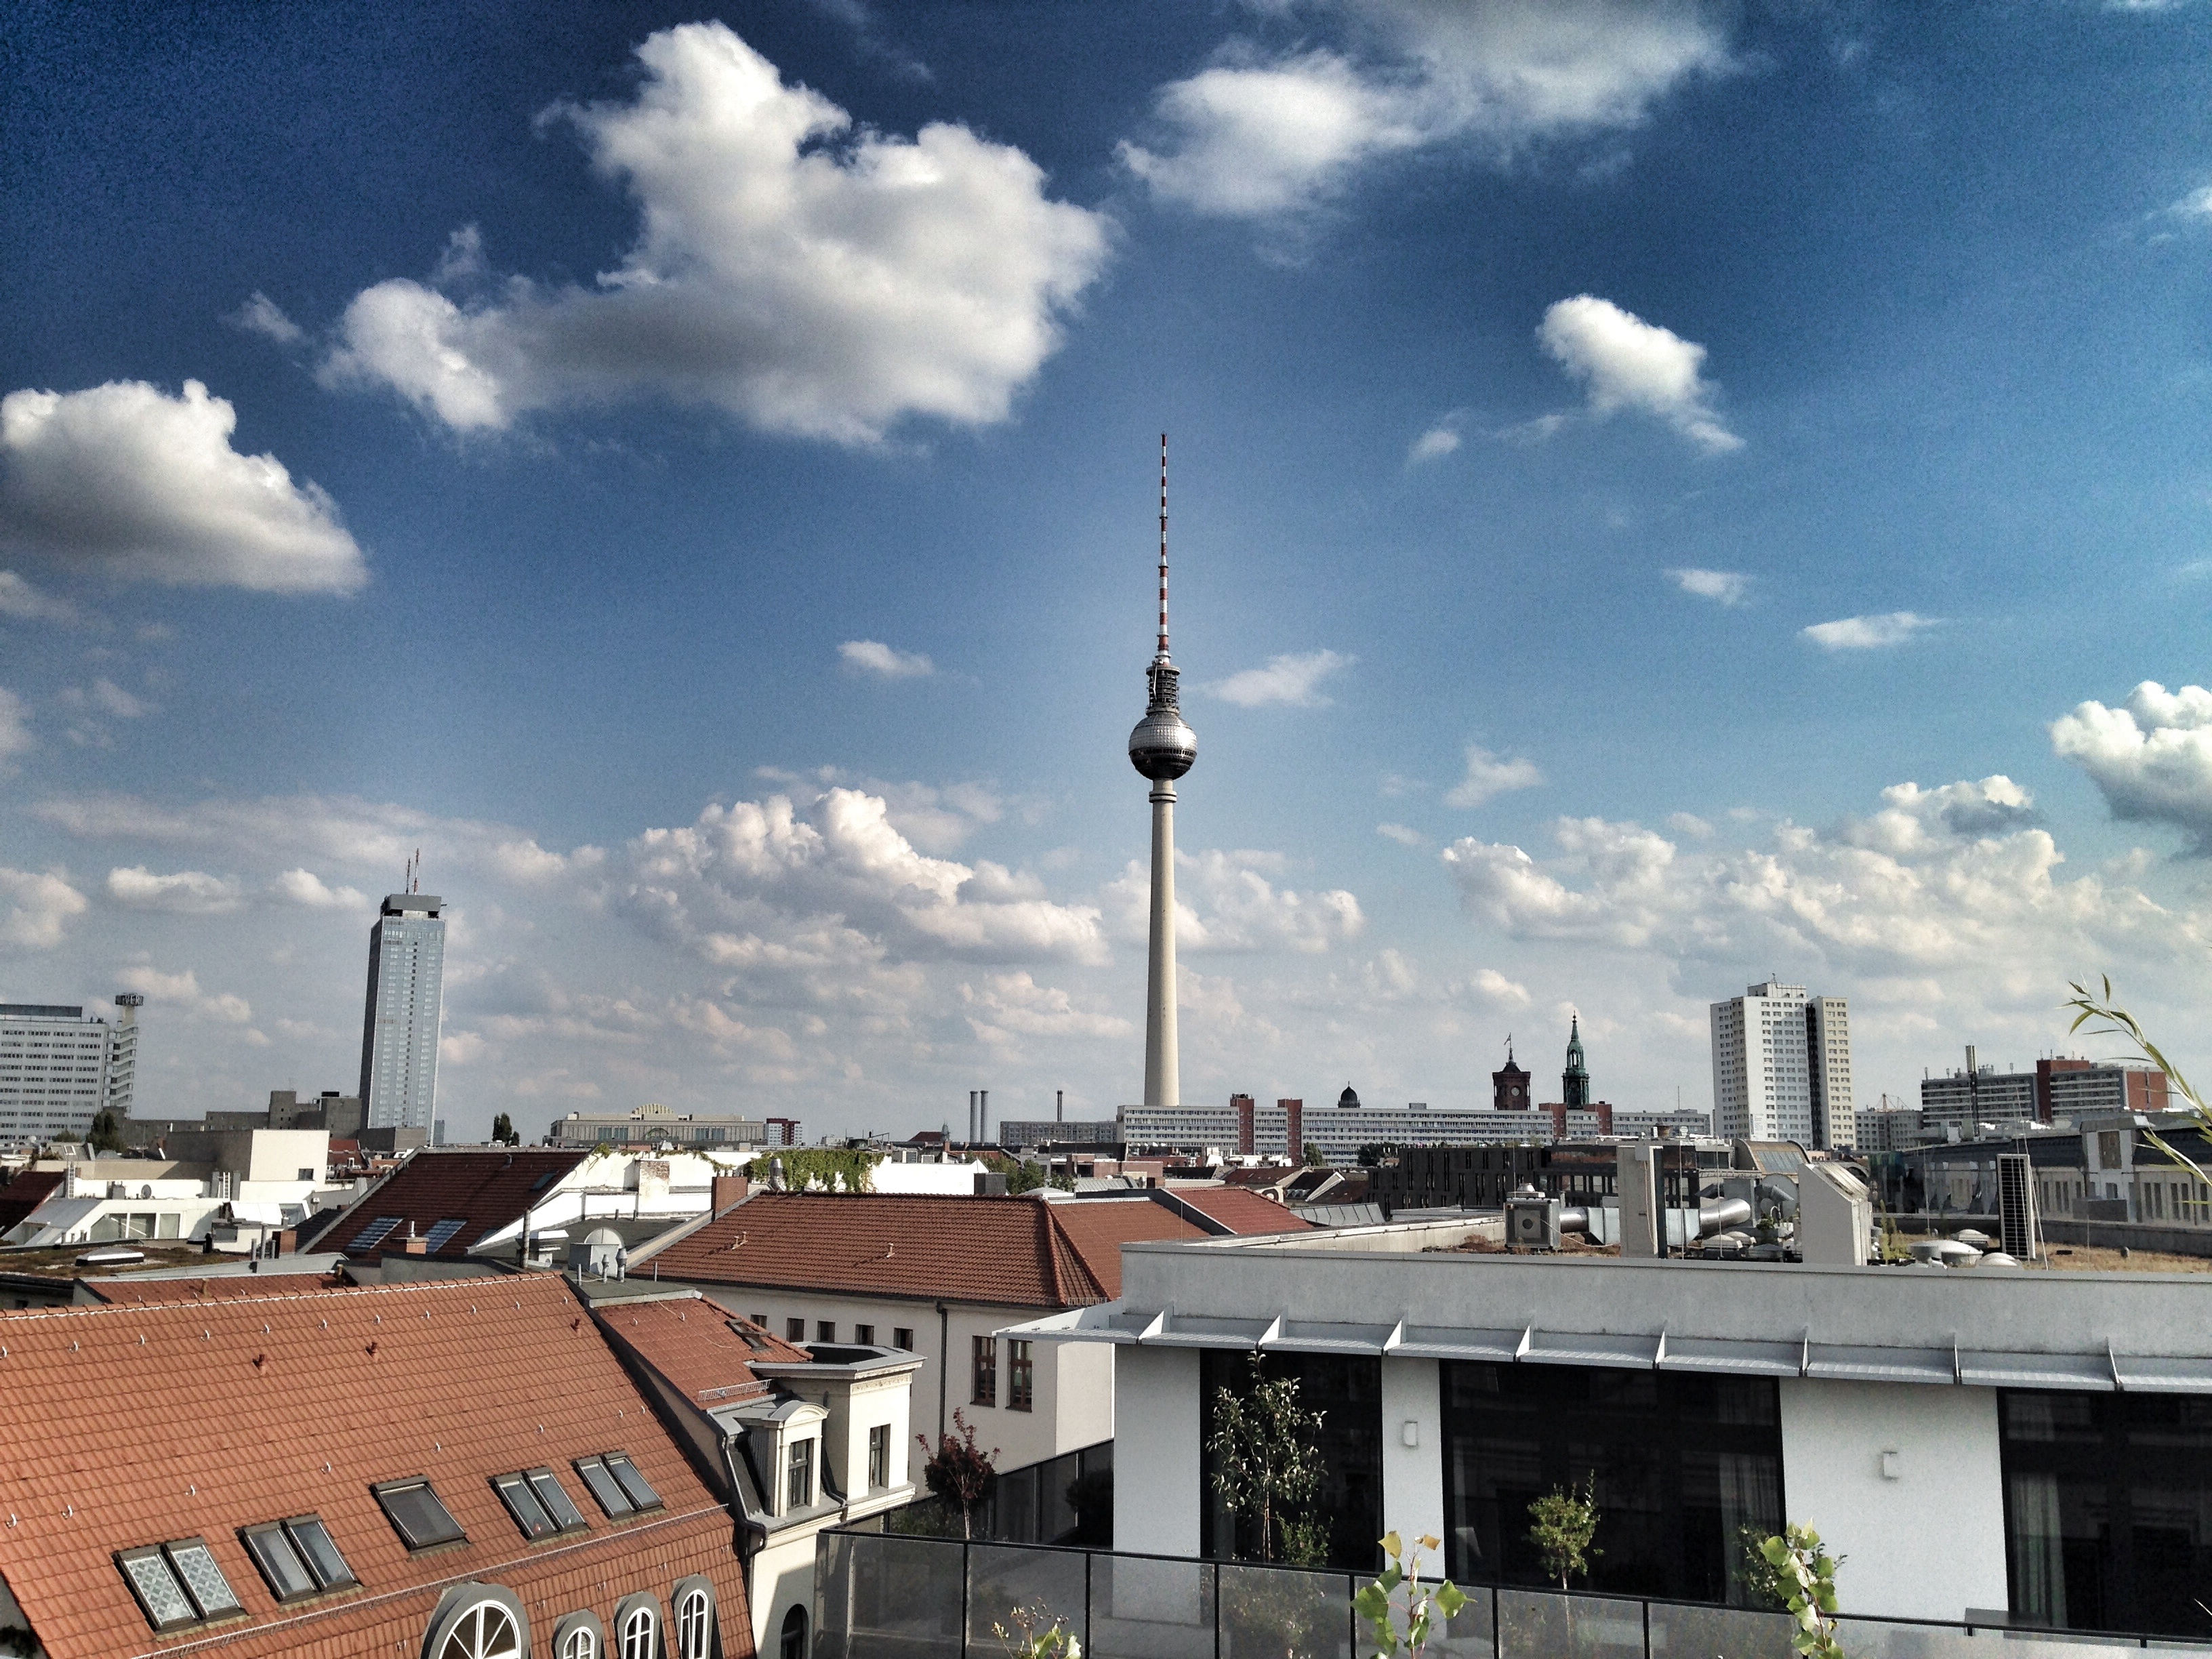
cloud, sky, skyline, town, view, city, skyscraper, cityscape, downtown, summer, tower, landmark, stadium, places of interest, capital, germany, berlin, roofs, tv tower, alex, urban area, residential area, human settlement